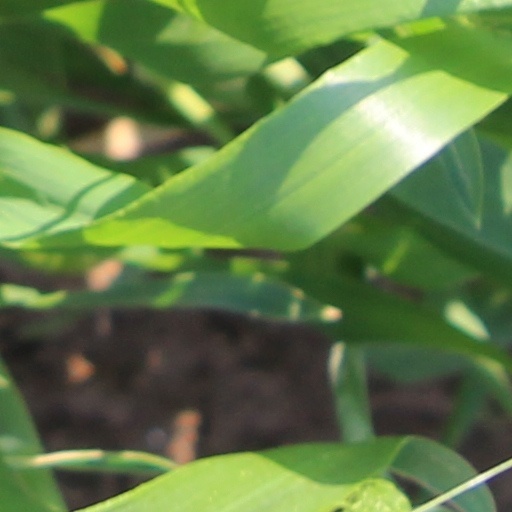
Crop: wheat